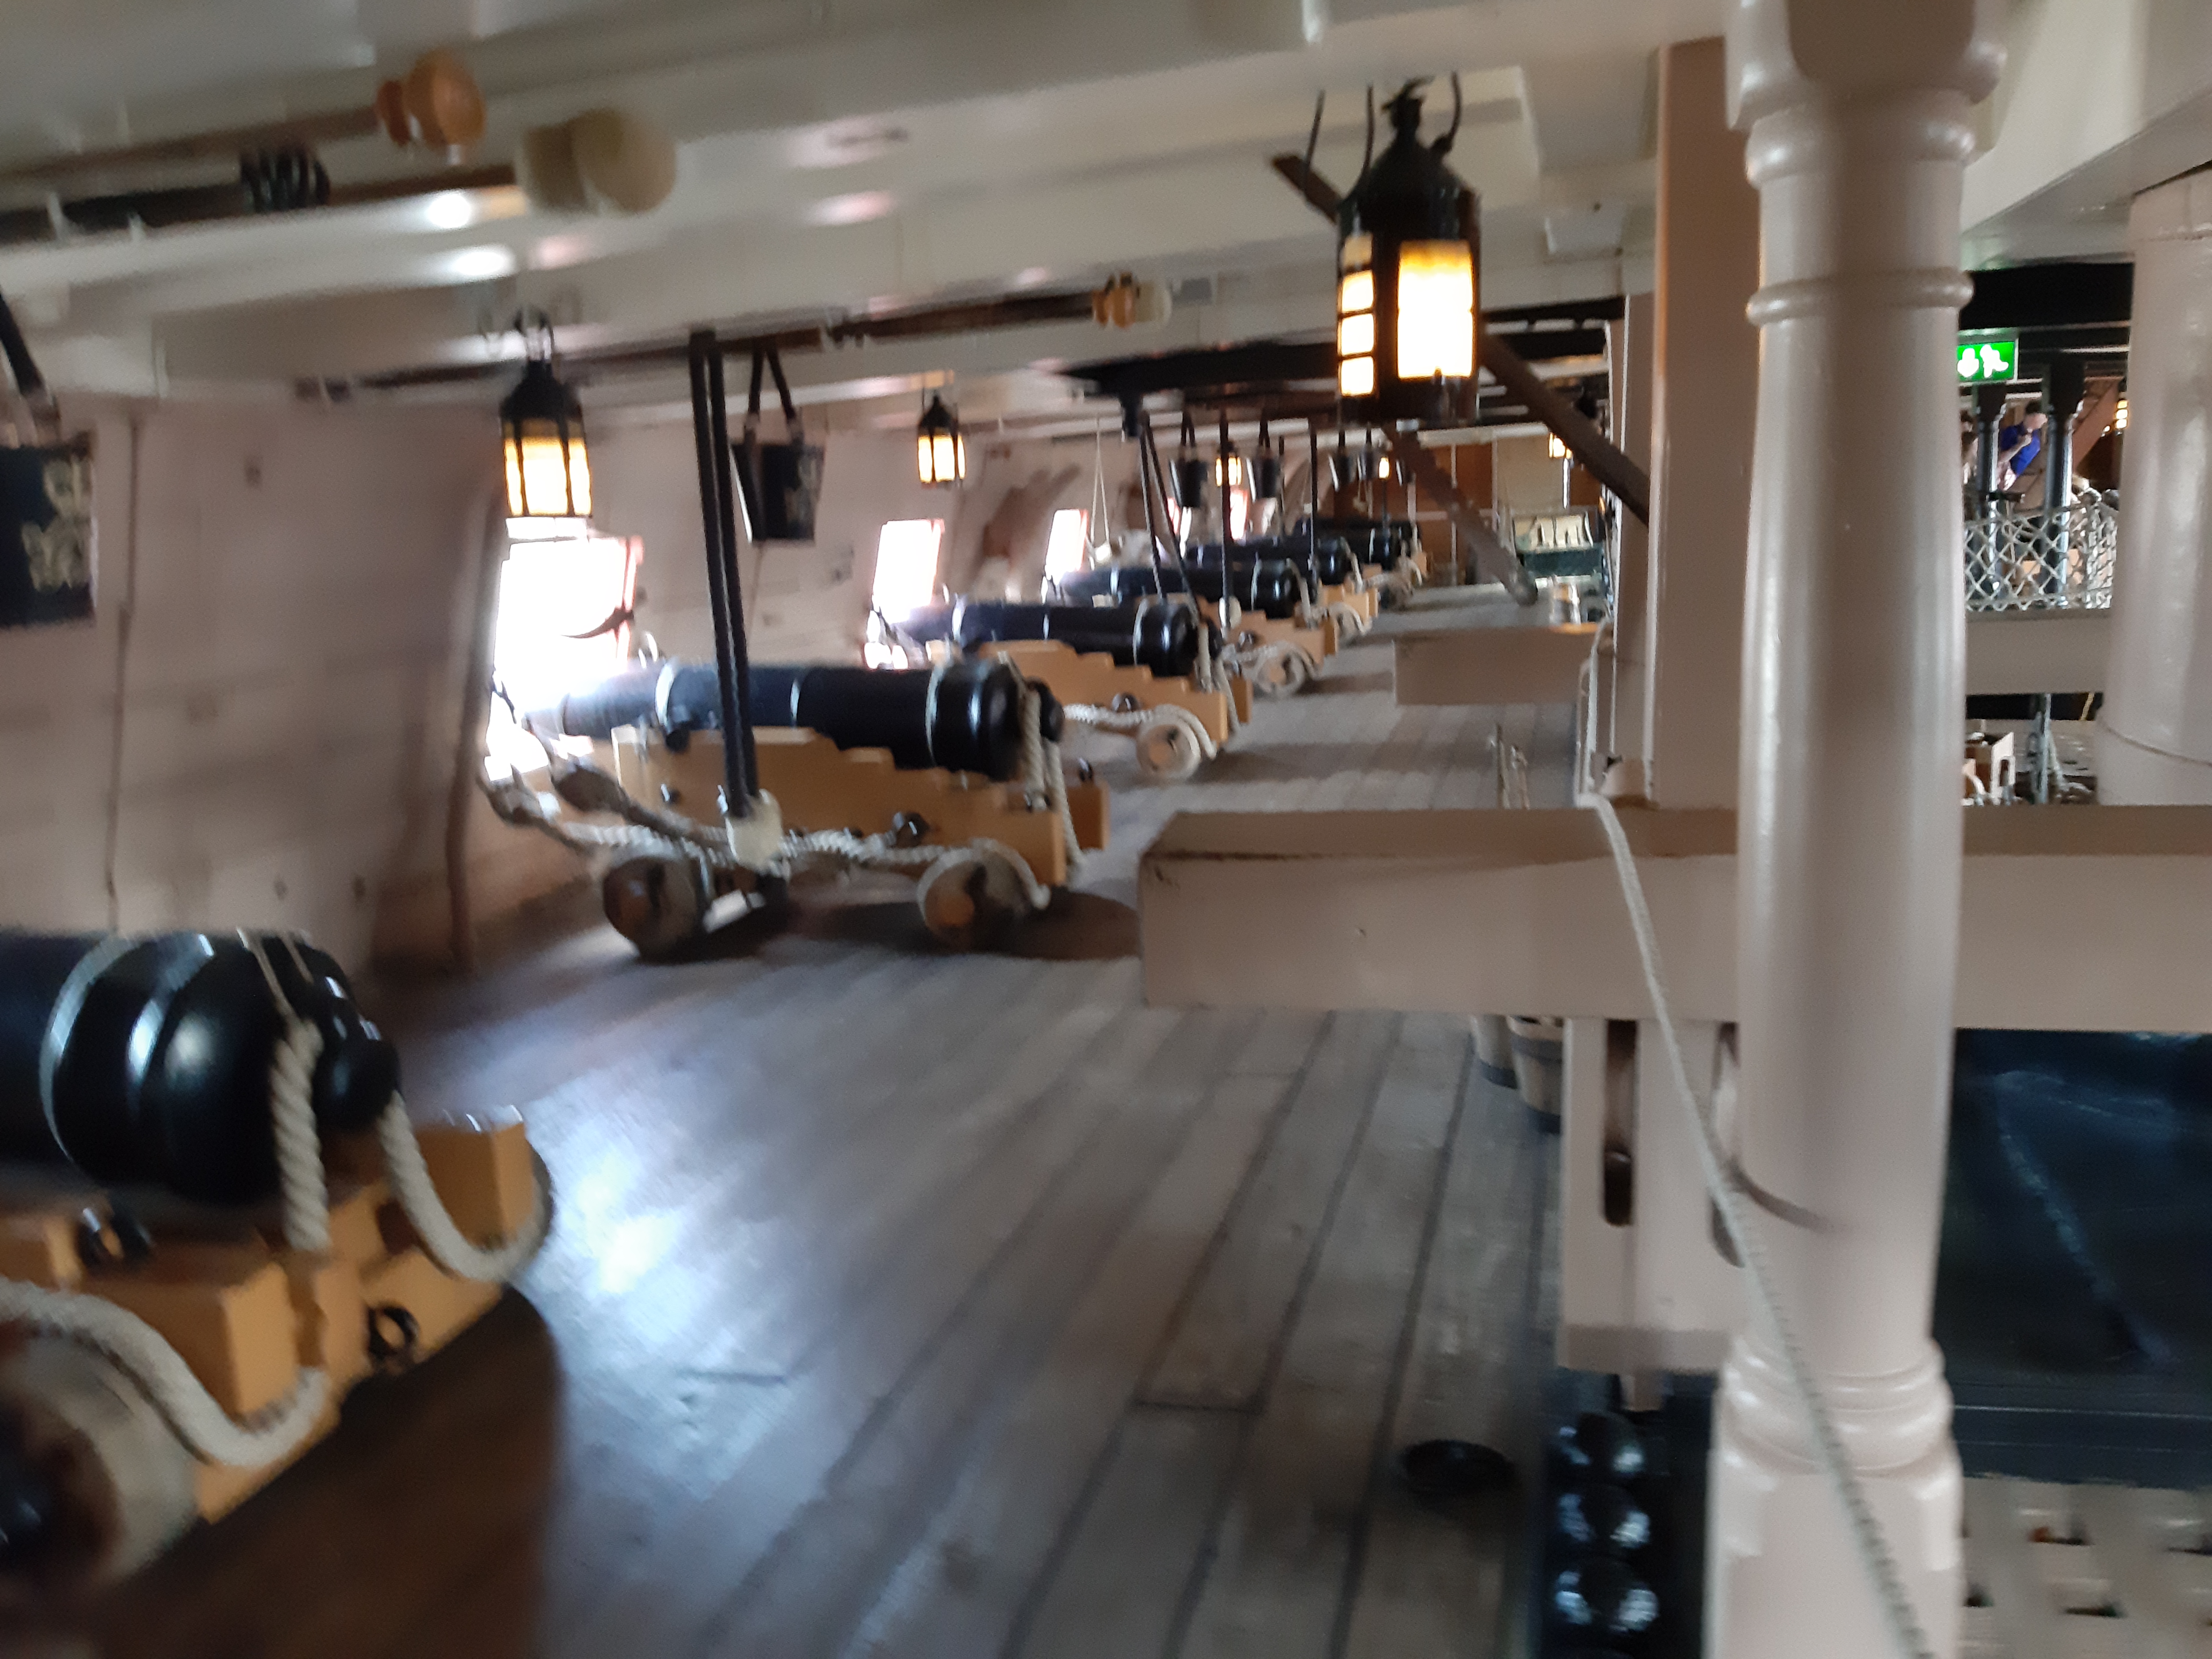
natural, building, wheel, automotive design, wood, tire, vehicle, flooring, floor, hardwood, houseplant, automotive tire, laminate flooring, hall, ceiling, luxury vehicle, wood flooring, living room, chair, room, rolling, aircraft, motorcycle, machine, physical fitness, automotive wheel system, house, cannon, motor vehicle, leisure, lobby, daylighting, transport